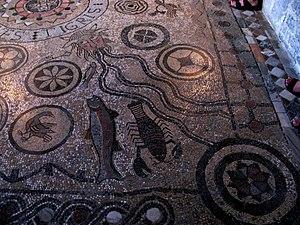
Mosaïque des quatre fleuves, le Tigre. Chapelle de l'ancient palais épiscopal de Die (Drôme) France
La mosaïque dite des quatre fleuves est une mosaïque romane, située dans la chapelle Saint-Nicolas de l'ancien palais épiscopal de Die, où elle servait de tapis d'autel. Elle est la représentation symbolique de l'univers.